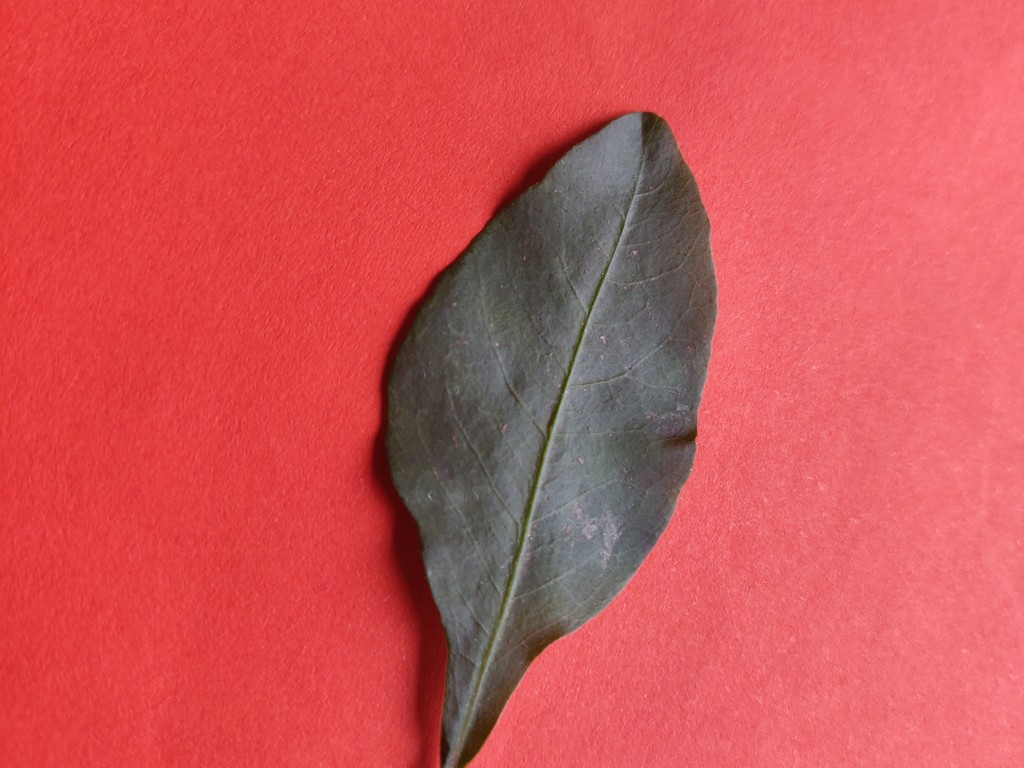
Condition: Healthy
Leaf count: single
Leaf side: front